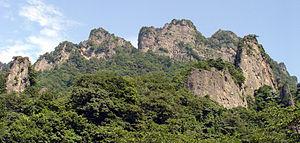
Matsuida-shuku était la seizième des soixante-neuf stations du Nakasendō. Elle est située dans la ville moderne d'Annaka, préfecture de Gunma au Japon, au pied du mont Myōgi.